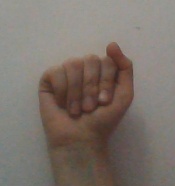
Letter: saad